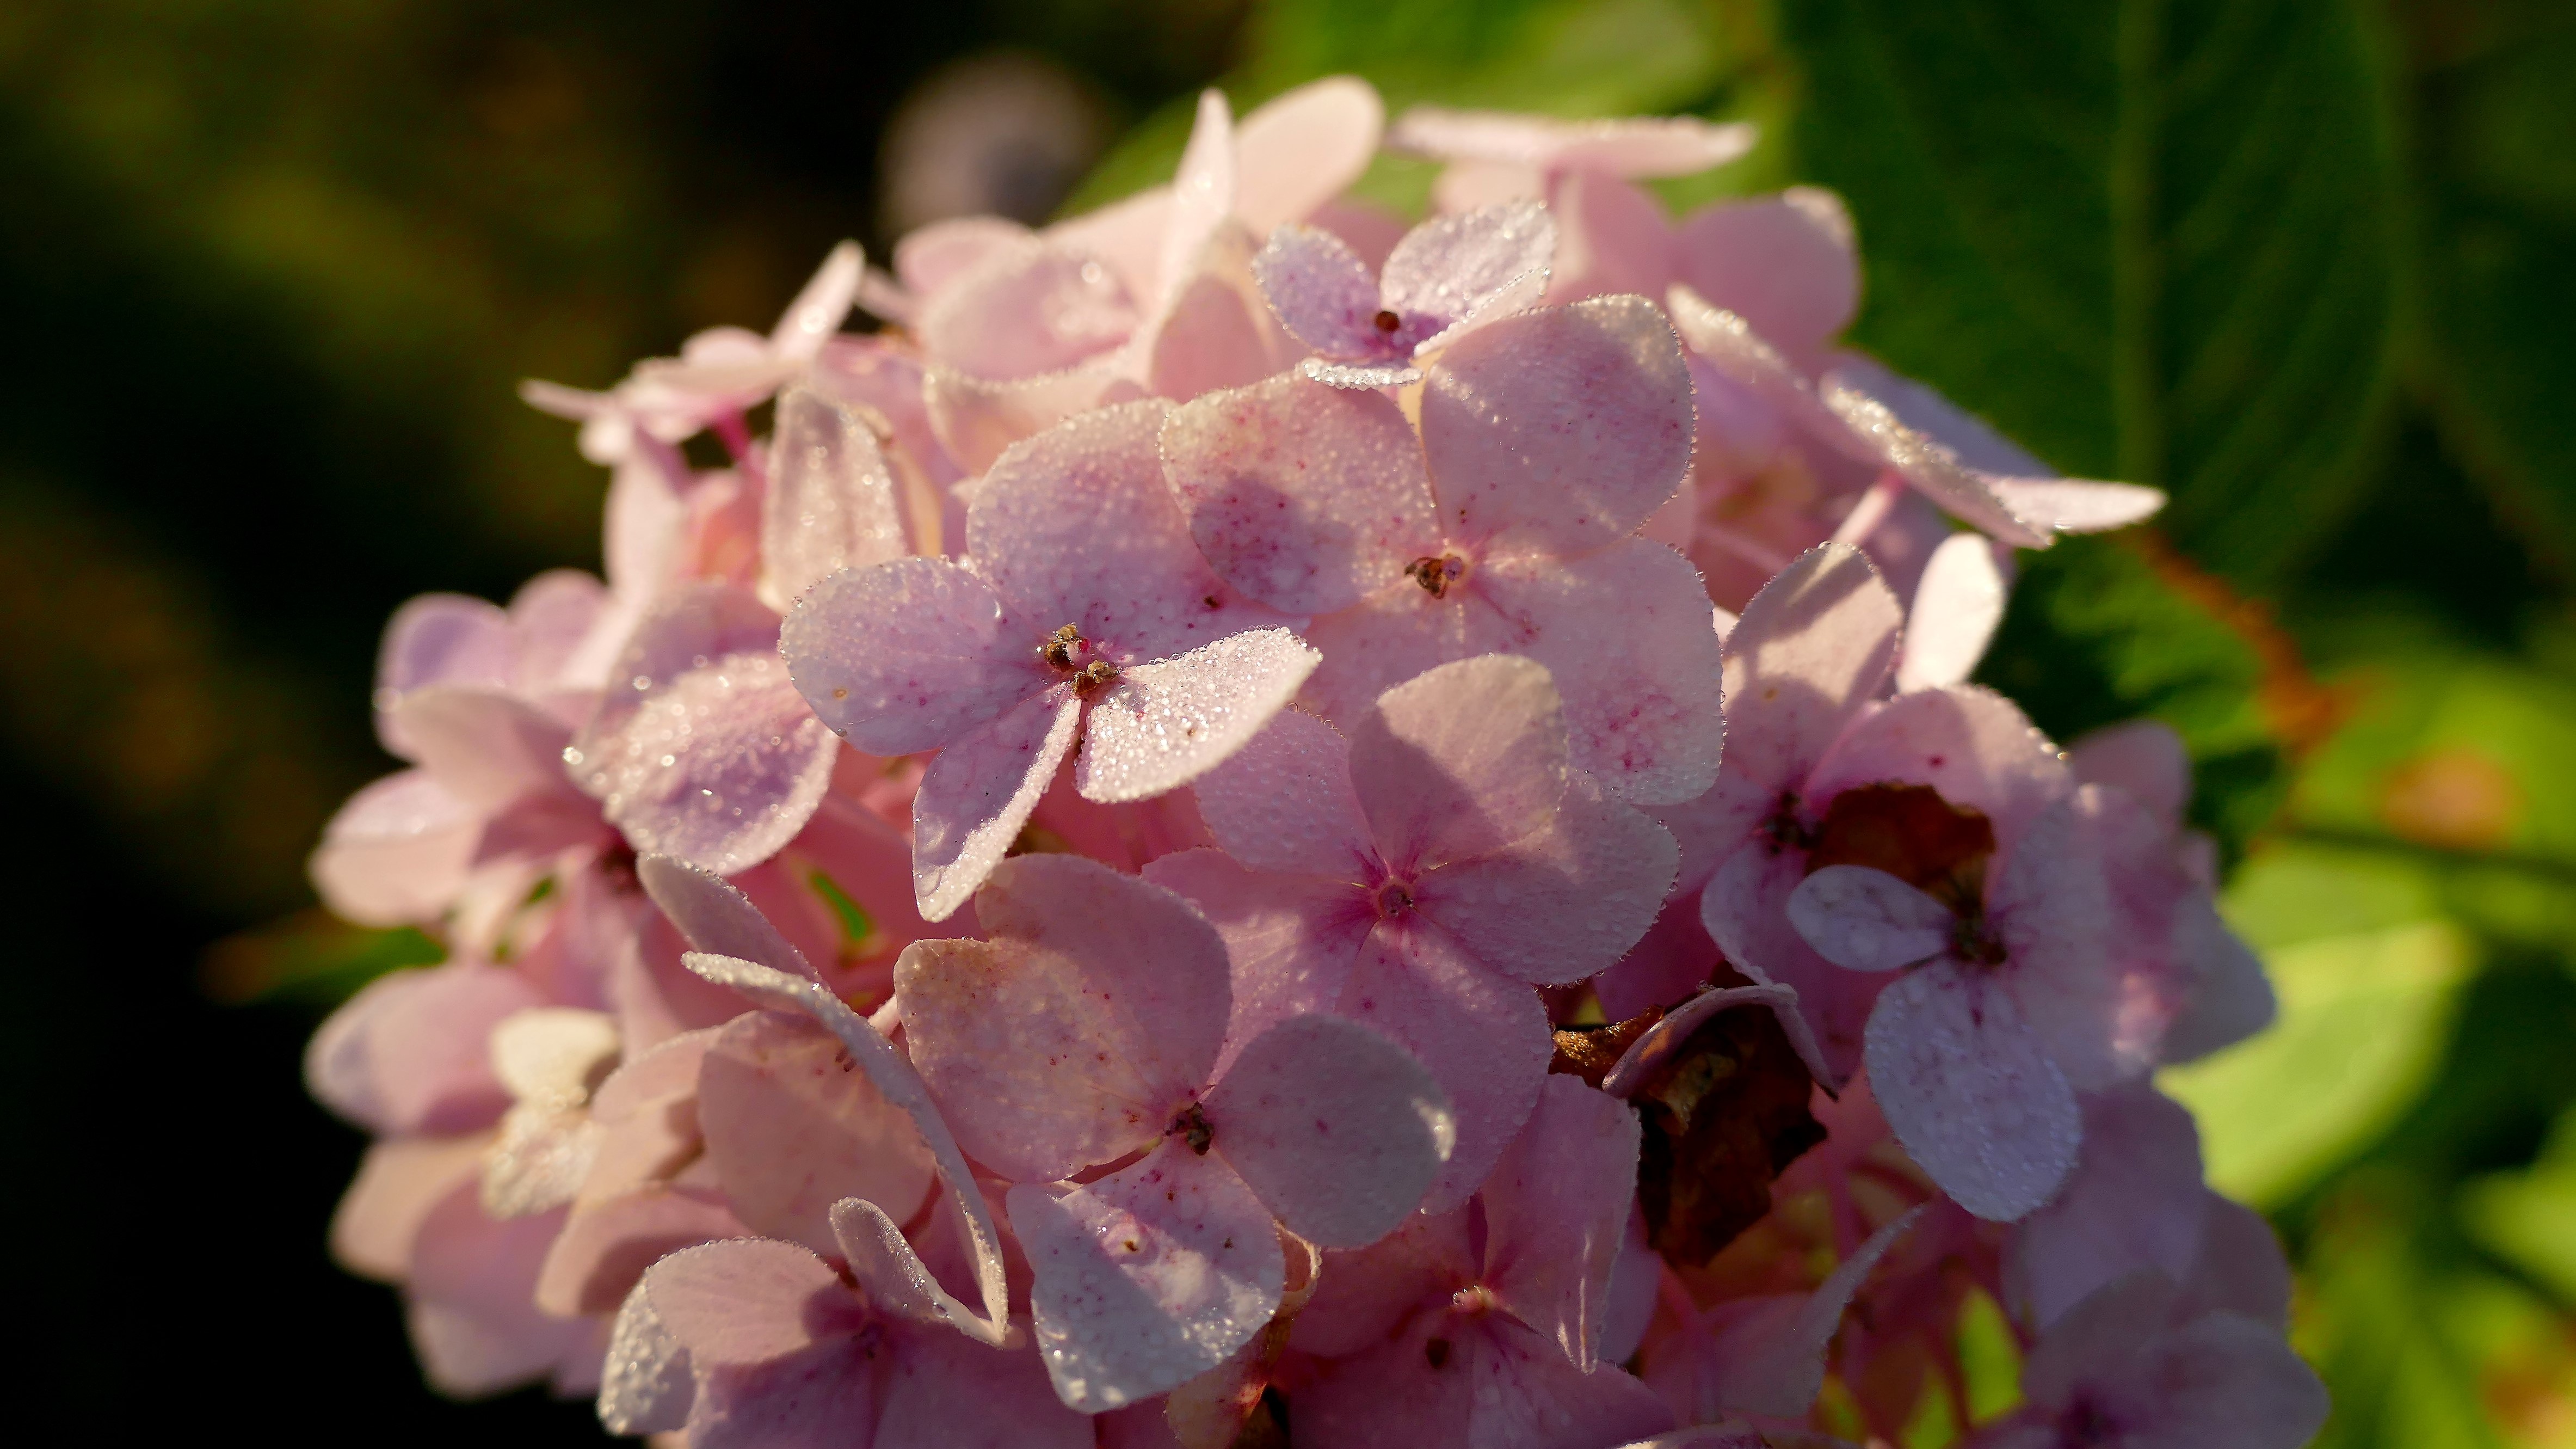
nature, branch, blossom, plant, photography, leaf, flower, petal, decoration, spring, botany, garden, pink, flora, hydrangea, wildflower, close up, shrub, flower garden, morgentau, macro photography, flowering plant, greenhouse hydrangea, hydrangeas ball, flower pink, land plant